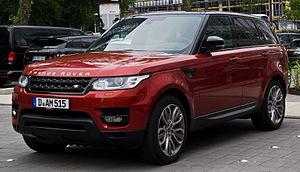
La Range Rover Sport est un véhicule utilitaire sport de luxe fabriqué par le constructeur automobile britannique Land Rover.